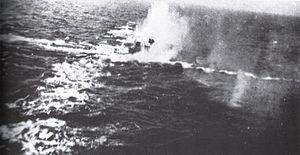
L'Unterseeboot 1065 ou U-1065 est un sous-marin allemand de type VIIC/41 utilisé par la Kriegsmarine pendant la Seconde Guerre mondiale.